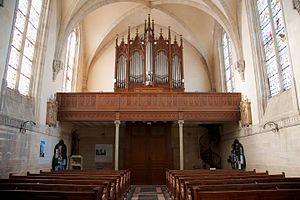
Grand orgue de tribune.
L'église Saint-Patrice est une église catholique située à Bayeux, en France.